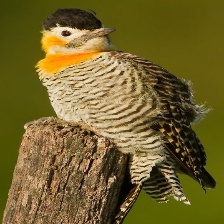
Species: CAMPO FLICKER
Scientific name: COLAPTES CAMPESTRIS